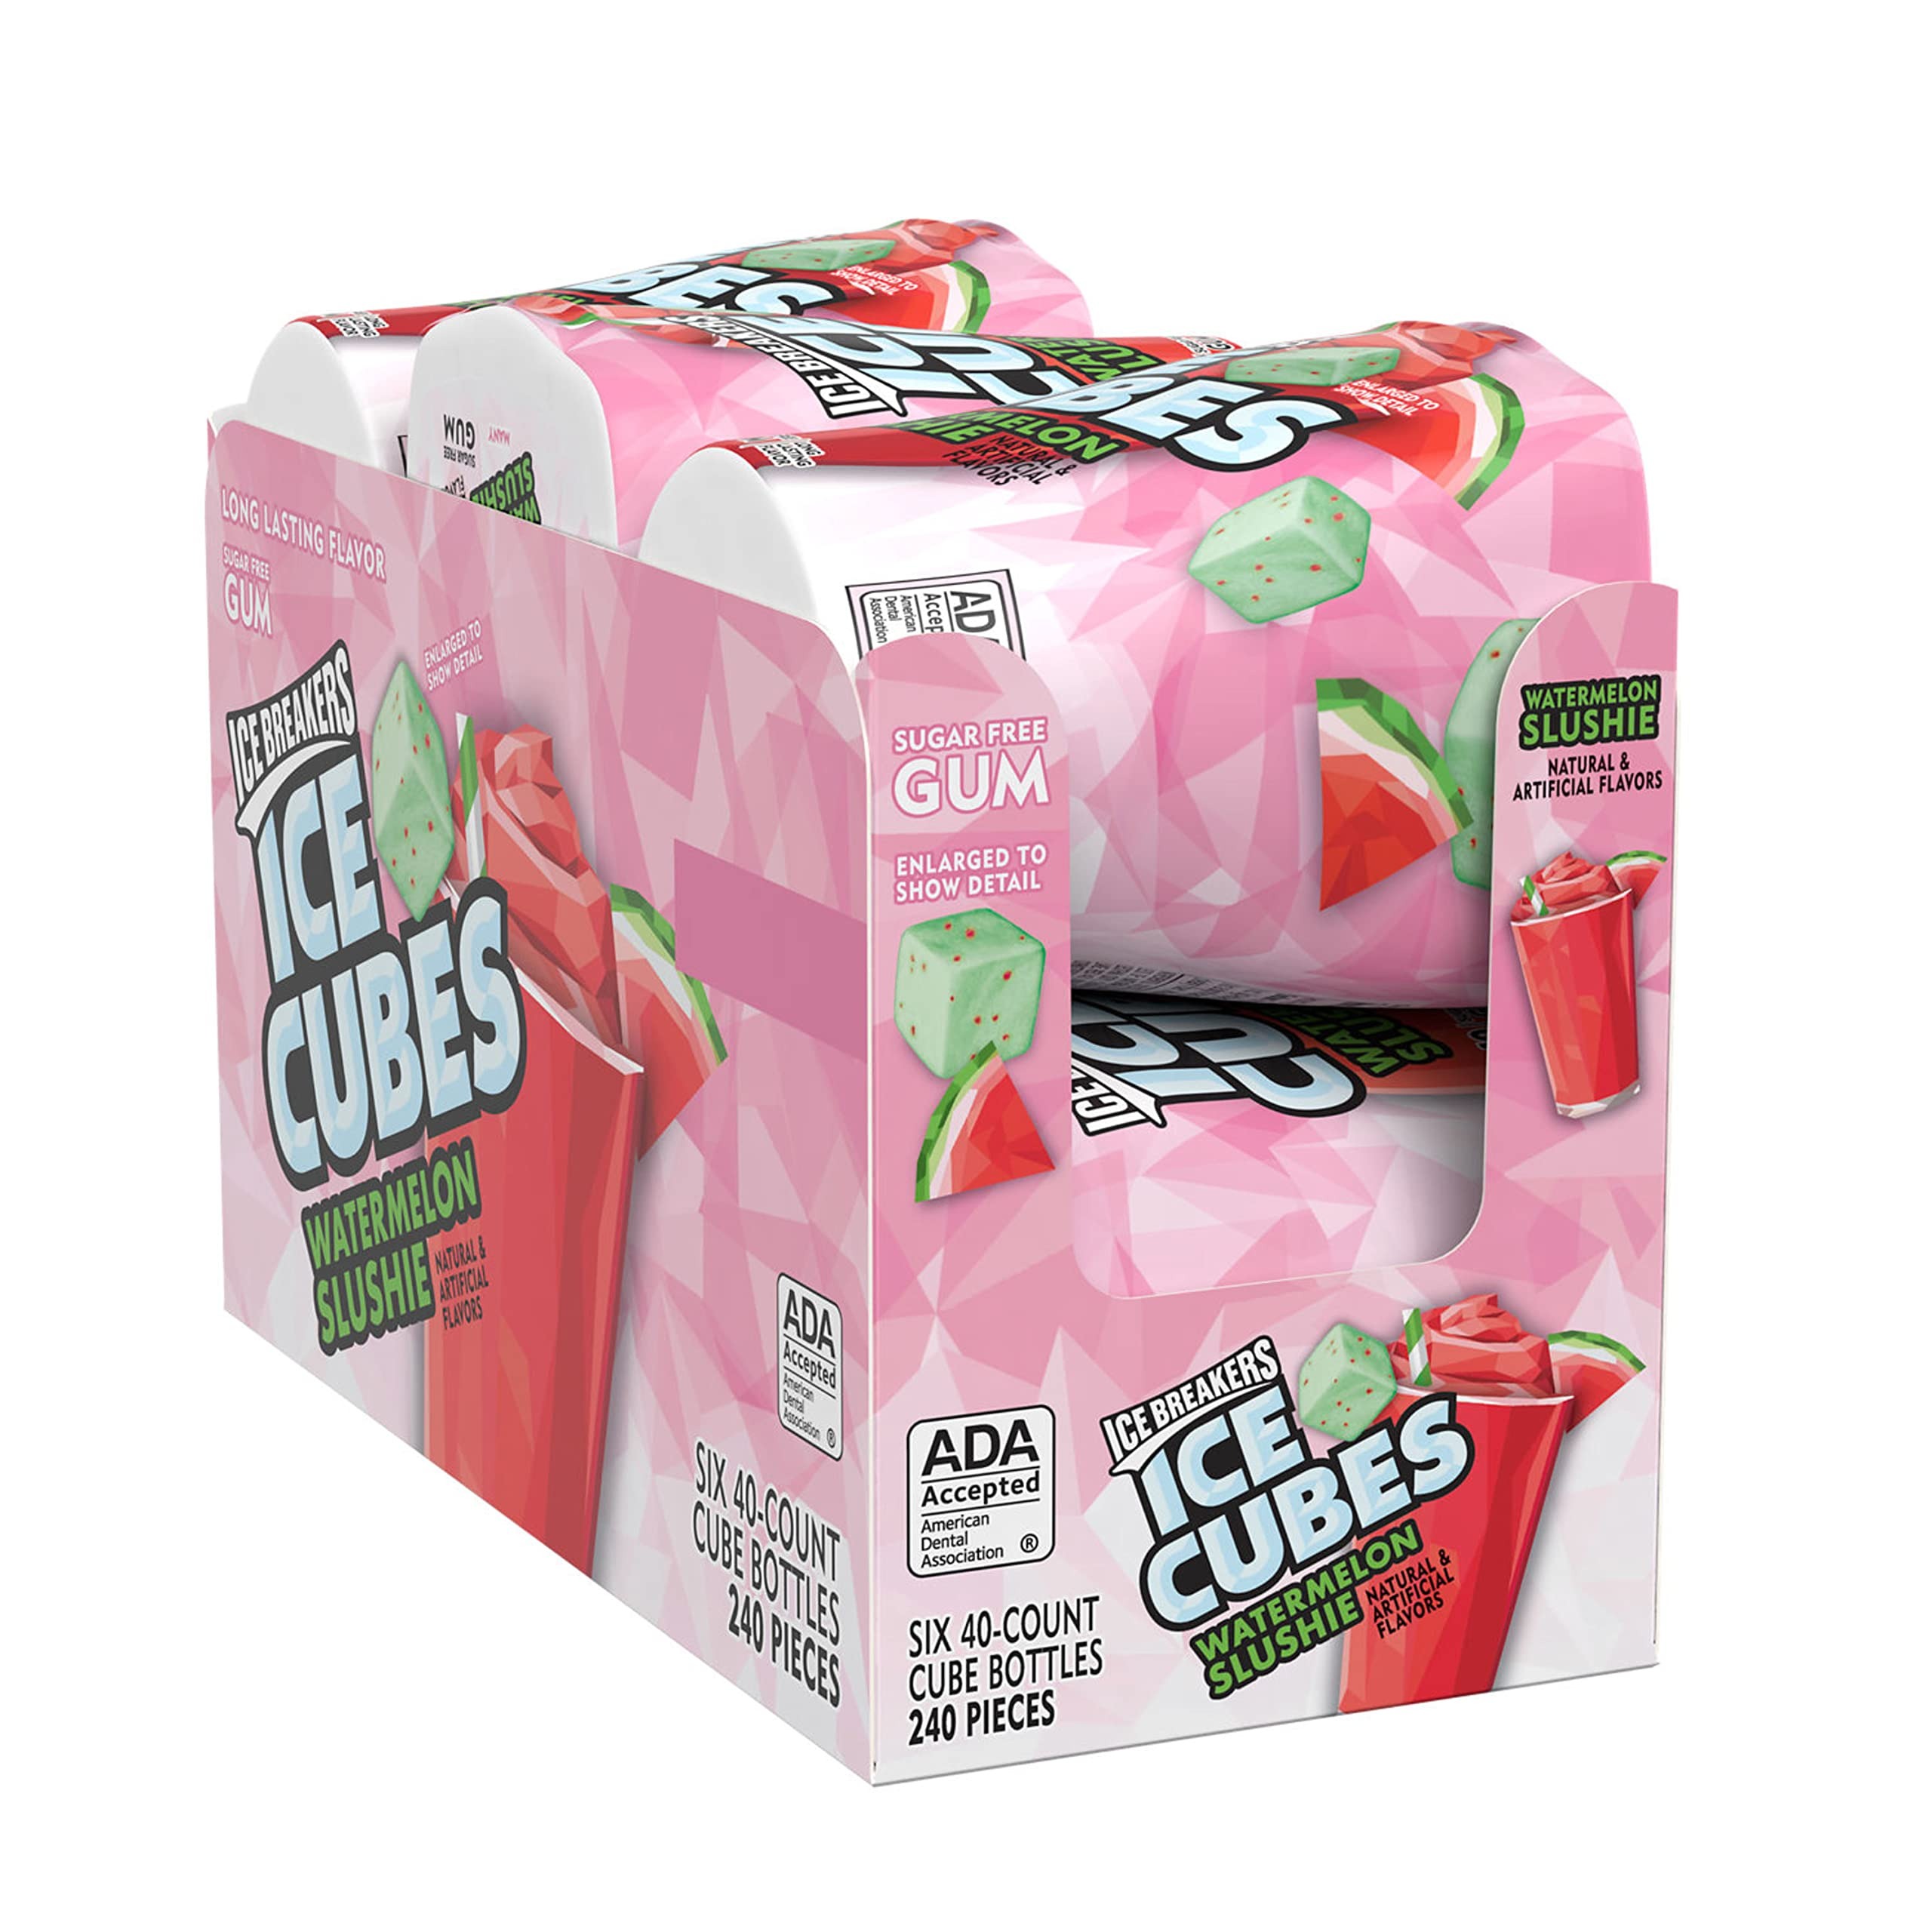
Item Name: ICE BREAKERS ICE CUBES Slushie (Pack of 12)
Bullet Point: Contains twelve (12) packs
Value: 240.0
Unit: Count

Price: 21.22